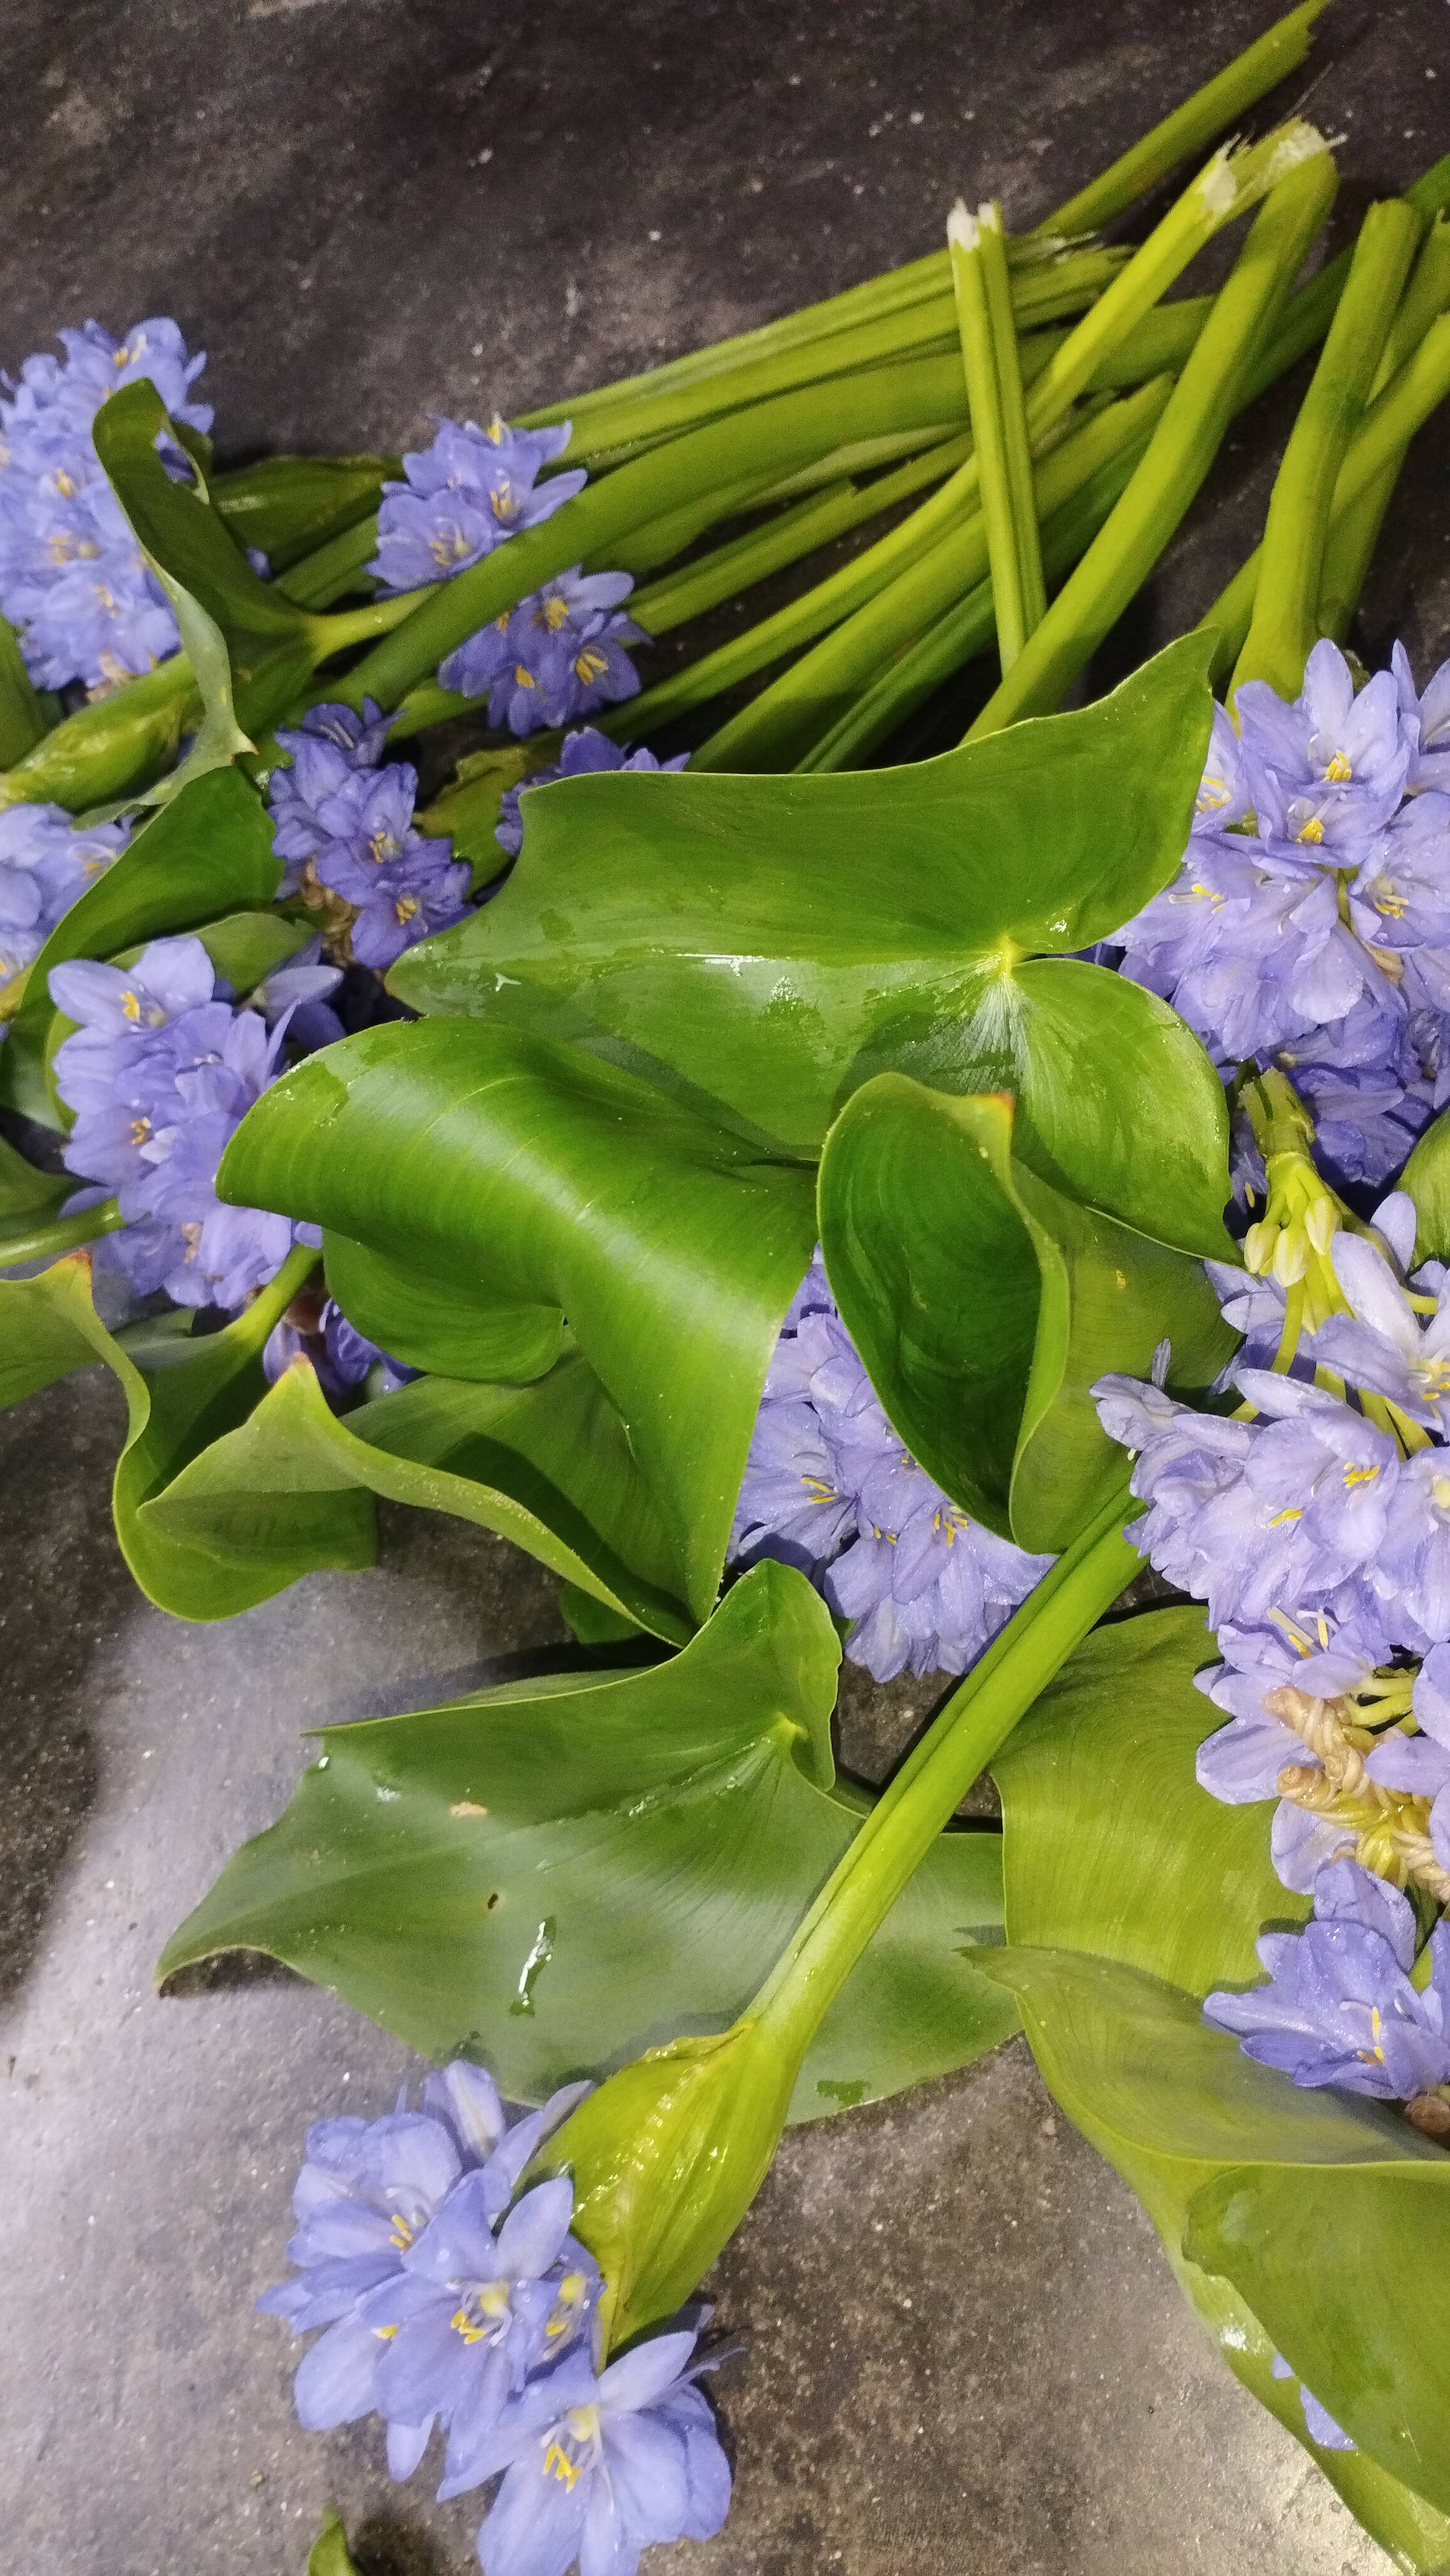
Species: Heartleaf False Pickerelweed (Monochoria korsakowii)